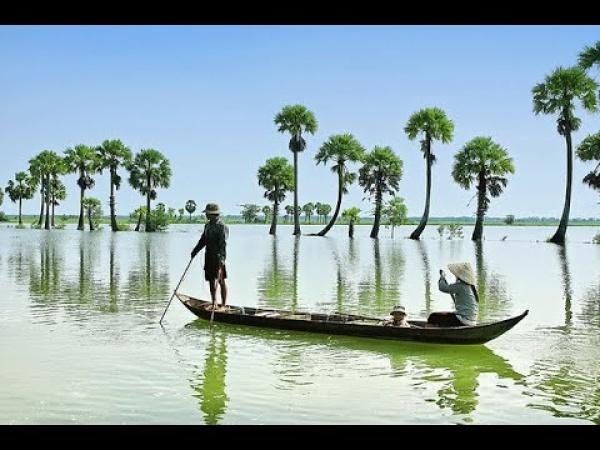
có một chiếc xuồng đang di chuyển trên mặt nước